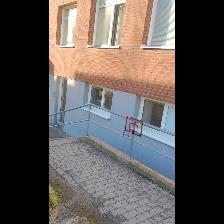
Label: NonHuman